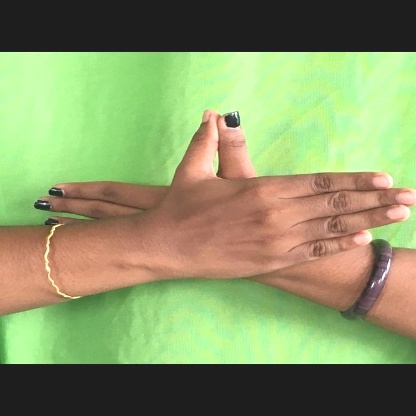
Mudra: Garuda